Helen Bright Clark

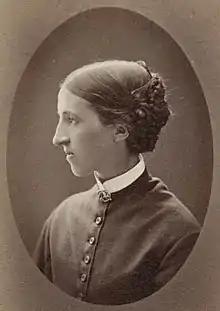

Helen Bright Clark (1840–1927) was a British women's rights activist and suffragist. The daughter of a radical Member of Parliament, Clark was a prominent speaker for women's voting rights and at times a political realist who served as a mainstay of the 19th century suffrage movement in South West England. A liberal in all senses, Clark aided progress toward universal human brotherhood through her activities in organisations which assisted former slaves and aboriginal peoples.